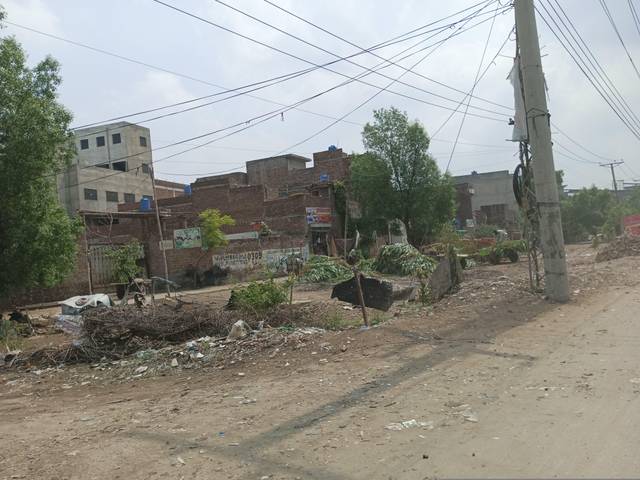
Region: Pakistan
Coordinates: 31.612, 74.271